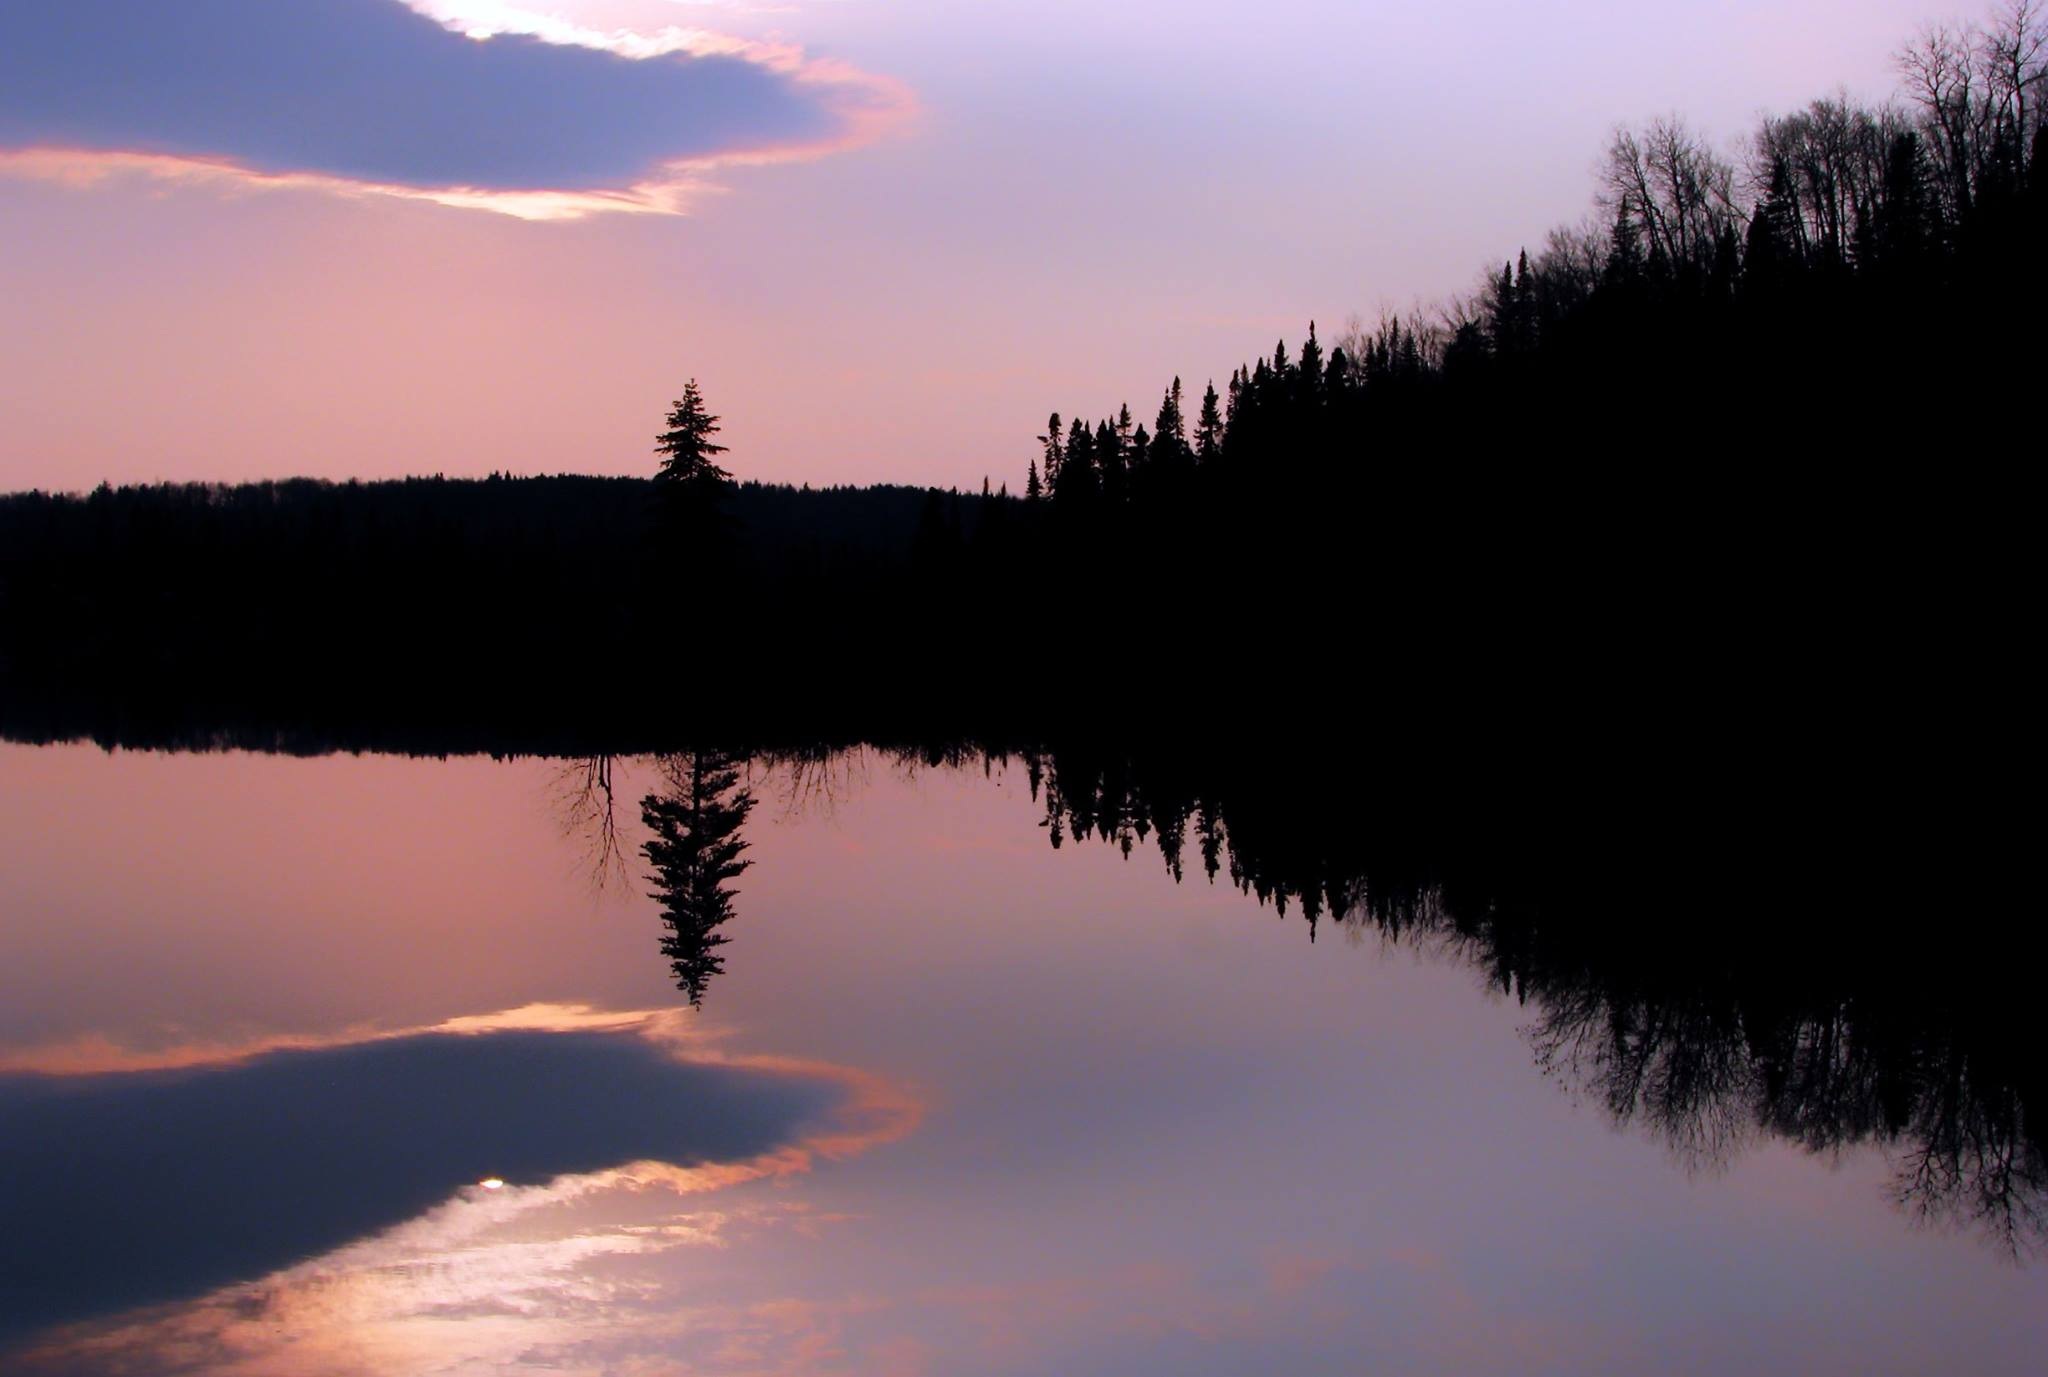
landscape, water, nature, mountain, cloud, sky, sunrise, sunset, mist, morning, lake, dawn, atmosphere, river, dusk, evening, reflection, colors, canada, reflections, quebec, loch, afterglow, atmospheric phenomenon